Frank J. Nies

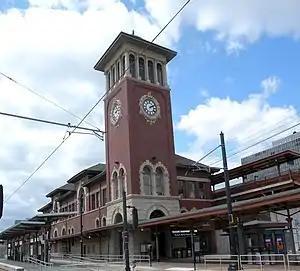
Newark Broad Street Station, built 1901-03

Frank J. Nies was an American architect best known for having designed numerous Delaware, Lackawanna and Western Railroad stations, at least fifteen of which have been listed on the U.S. National Register of Historic Places (with attribution below as given in NRHP): Many are still in service as passenger stations of the New Jersey Transit system over 100 years after they were built. He sometimes worked with the railroad's chief engineer, Lincoln Bush. Before working for the Delaware, Lackawanna & Western, Nies was a partner in the architectural firm Finkler & Nies, with Adolph Finkler, in Chicago in 1896.